Natchez Trace Parkway Bridge

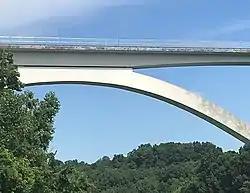
The Natchez Trace Parkway Bridge, viewed from the north

The Natchez Trace Parkway Bridge (officially referred to as the Double Arch Bridge at Birdsong Hollow ) is a concrete double arch bridge located in Williamson County, Tennessee, from the northern terminus of the Natchez Trace Parkway. It is long and carries the two-lane Natchez Trace Parkway over State Route 96 and a heavily wooded valley.